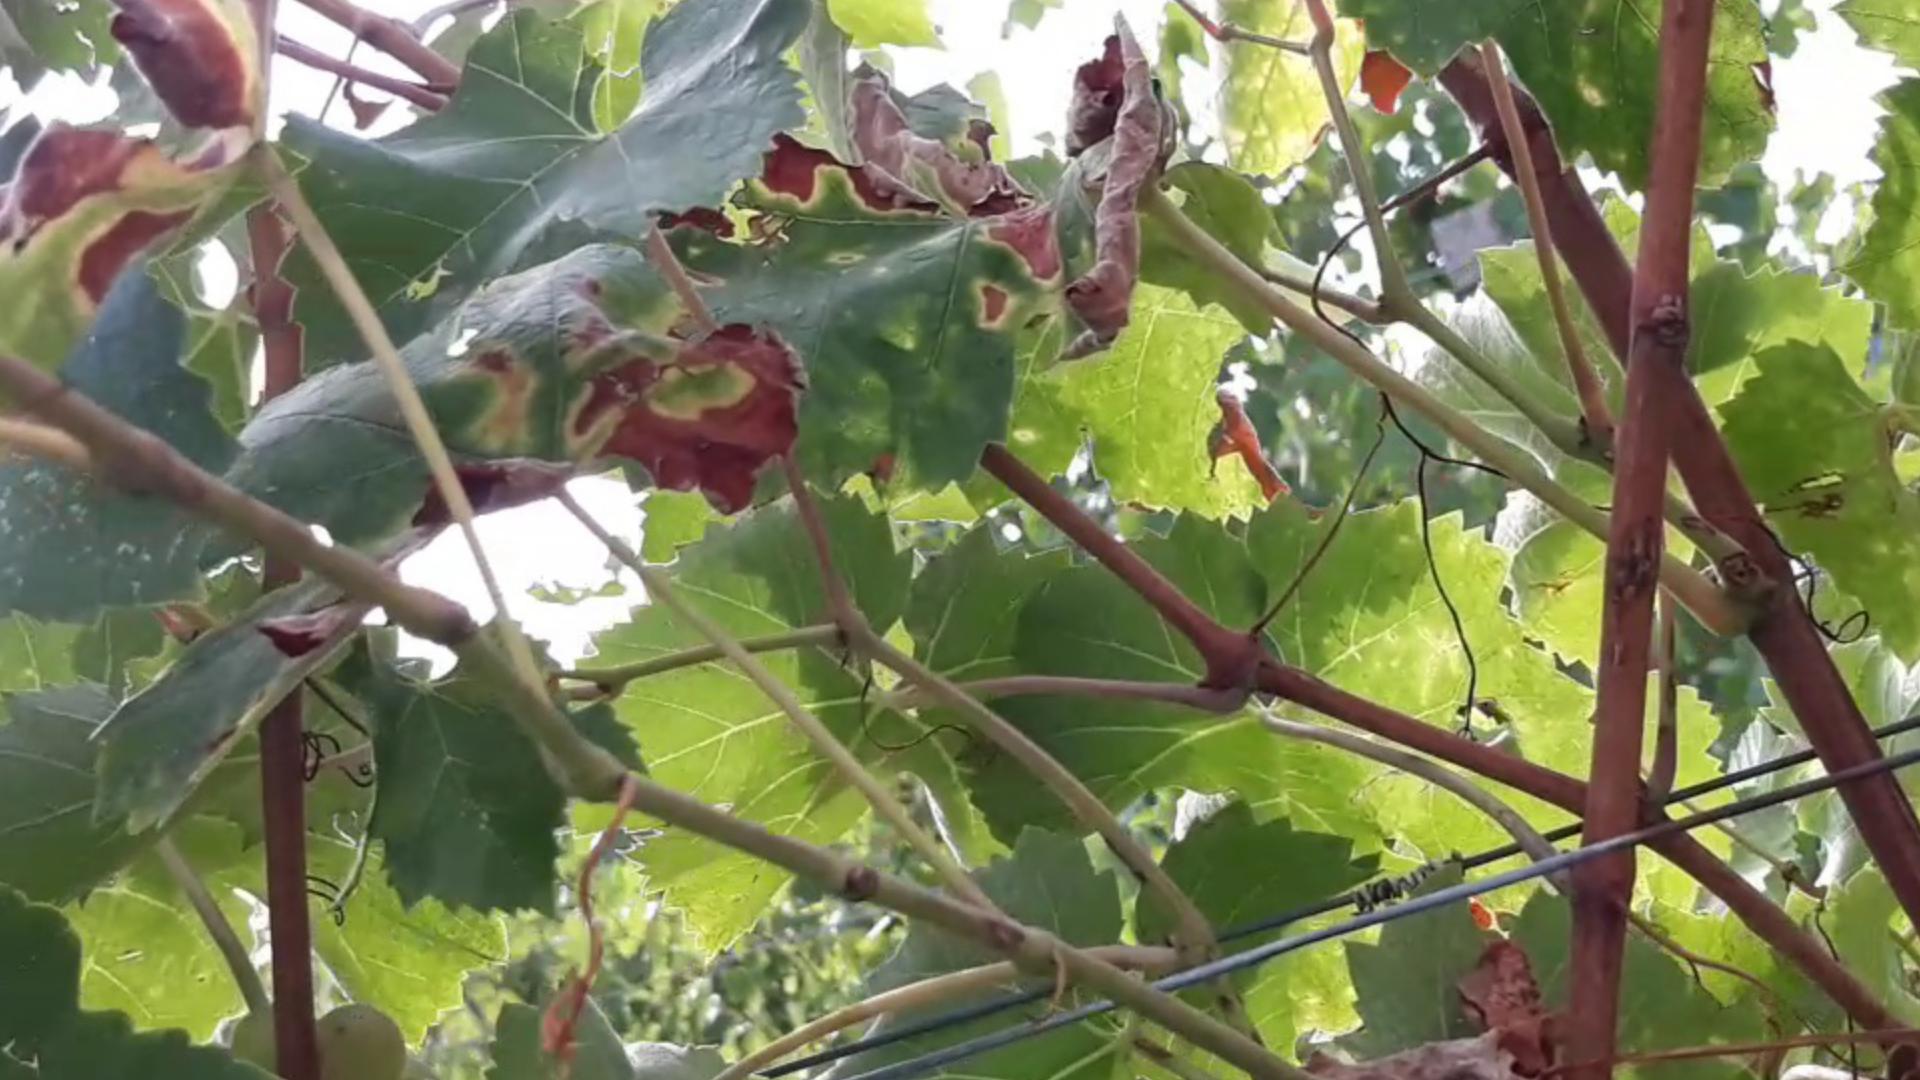
Label: esca